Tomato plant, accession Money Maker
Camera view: tilt-top (135 deg); turntable rotation: 150 degrees
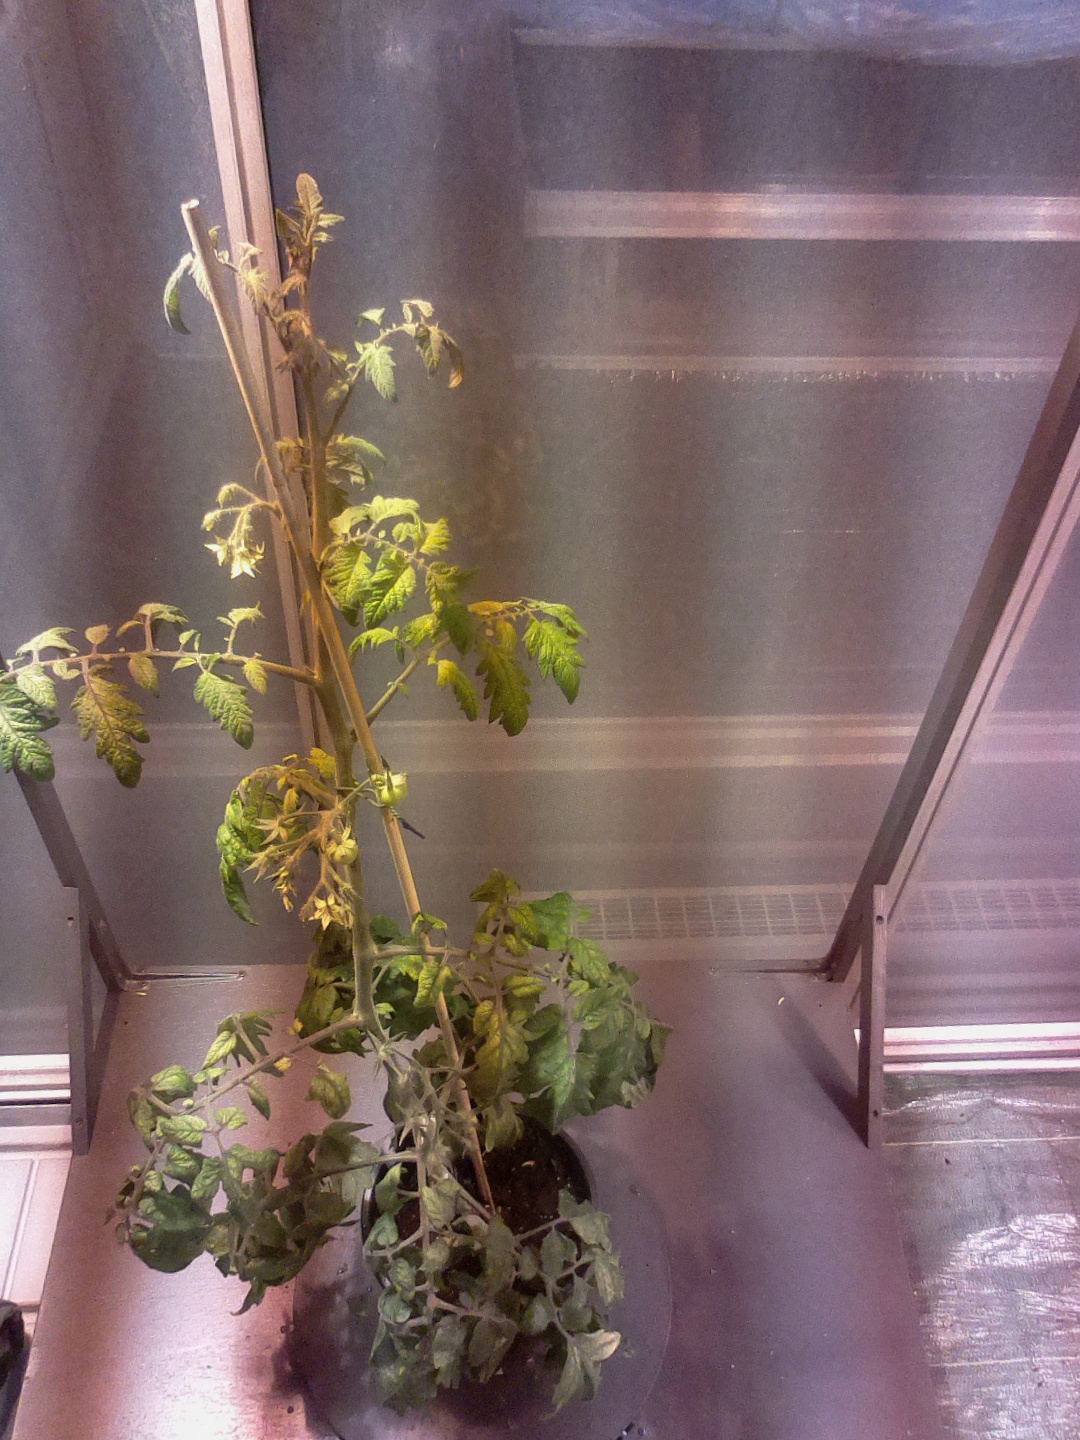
BBCH growth stage 72: 20%-30% of final fruit size